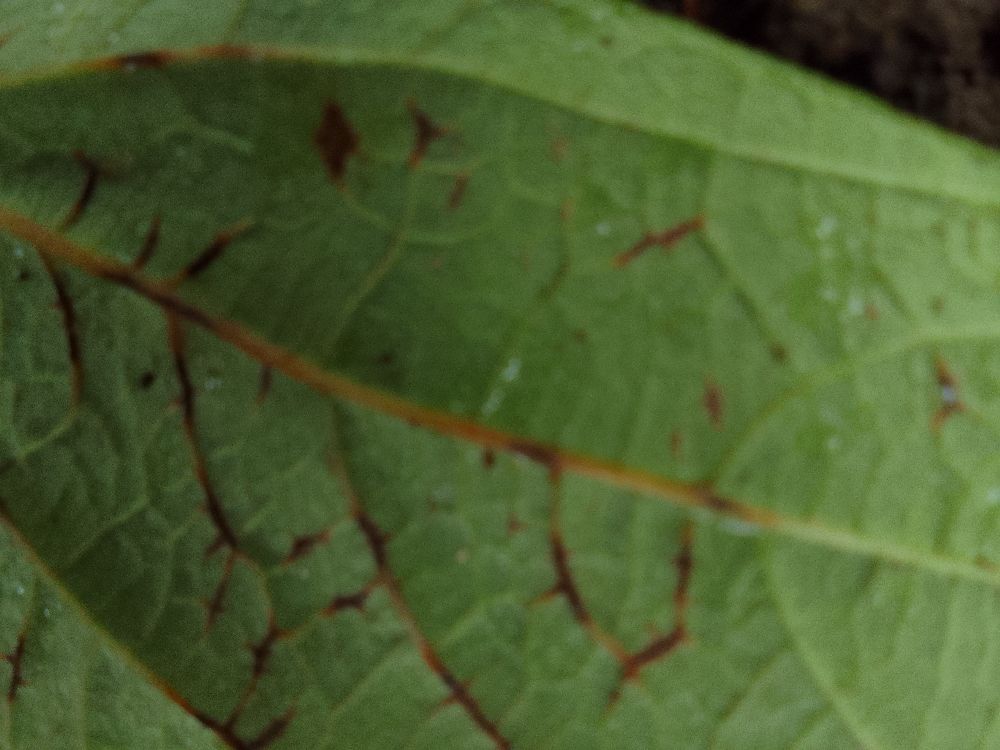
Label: anthracnose